Mutanabbi Street

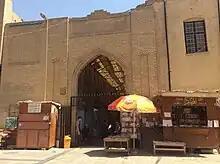
The entrance to Souk al-Sarai at the end of al-Mutanabbi Street.

Souk al-Sarai is one of the oldest souks in Baghdad and acts as an extension of al-Mutanabbi Street. It was previously famous for the manufacture and trade of natural leather but currently, it is popular for trading notebooks, papers, and school books. The entrance of the Souk is located at the end of al-Mutanabbi Street and in front of al-Sarai Mosque which was built in 1660 which coincided with the construction of the Souk. The length of the marketplace does not exceed 300 meters, and the width of the pedestrian path does not exceed three meters.